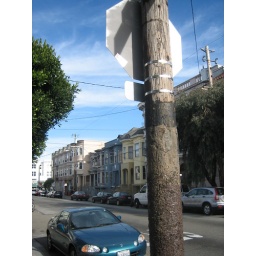
An old telephone pole with like a million staples in it from the 60's.